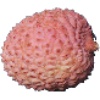
Label: lychee